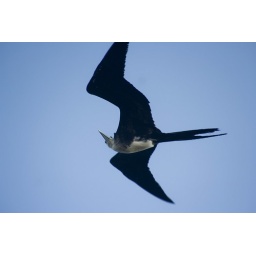
Lady in Flight - female frigate bird